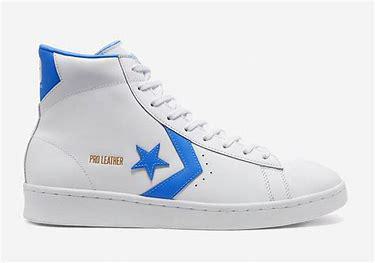
Brand: Converse
Model: Pro Leather